Francesco Sassetti

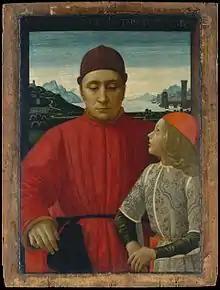
Portrait of Francesco Sassetti and his son Teodoro by Domenico Ghirlandaio, Metropolitan Museum of Art, New York

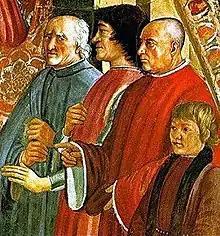
A detail from a fresco in the Sassetti Chapel, Santa Trinita, Florence. Sassetti is the second from right.

Born in Florence, the youngest son of Tommaso Sassetti. He is first recorded as joining the famous Medici bank in either 1438 or 1439 (at seventeen or eighteen years of age) as a factor to the Avignon branch, employed by Cosimo de' Medici. His rise was remarkably quick, and he became a junior partner in that branch, and then its general manager, investing his own money in the branch and receiving a share of the profits. By 1453, he had been transferred to the Geneva branch (which as before, he invested in—though he maintained his investment in the Avignon branch), and in 1458 had returned home to Florence to a position as an adviser to Piero and Lorenzo de' Medici (who had succeeded Cosimo); he also married. Some time after this, he was raised to the highest position in the Medici bank available to non-Medici: "General manager" (and was referred to by Lorenzo as "nostro ministro").